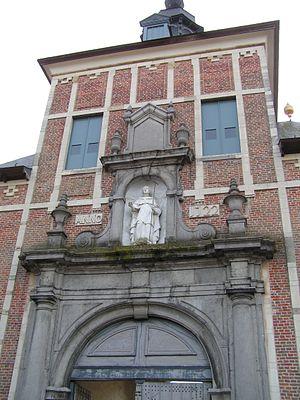
L'abbaye de Parc, improprement appelée abbaye du parc, est une abbaye de chanoines prémontrés située à Heverlee, en Belgique, près de Louvain. Fondée en 1129 sur des terres données aux prémontrés de Laon par le duc de Brabant, Godefroid le Barbu, elle a déjà traversé près de 900 ans d'histoire.